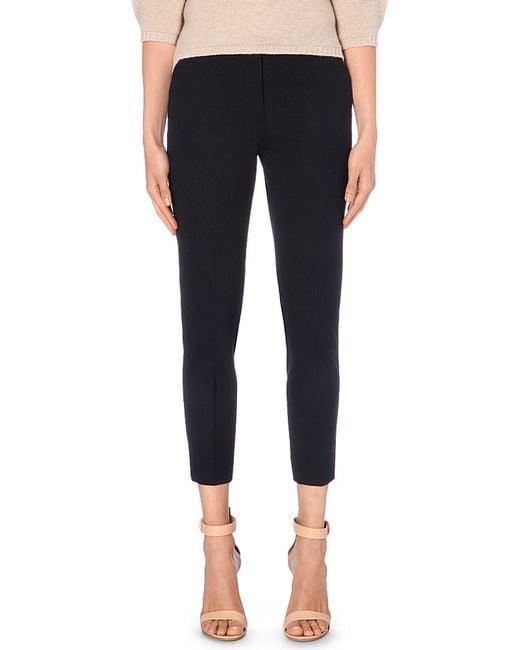
schwarze dünne Midwaist formale Bürohose